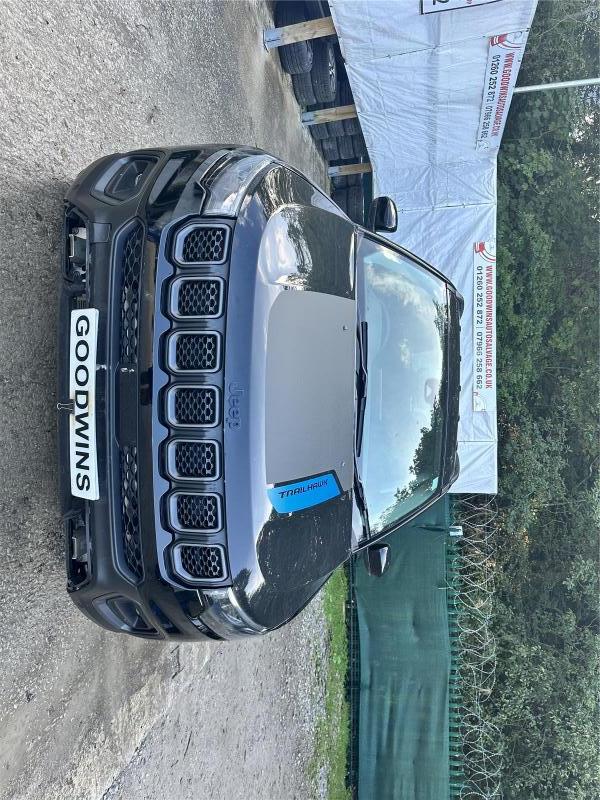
Aucun dommage détecté.
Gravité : aucun